Early Slavs

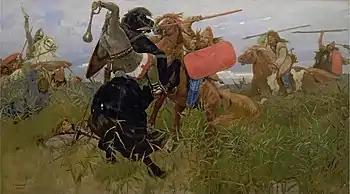
"Battle between the Slavs and the Scythians" — painting by Viktor Vasnetsov (1881)

The early Slavs were an Indo-European peoples and speakers of the Indo-European dialects